Tenontosaurus

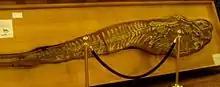
Complete fossil

The presence of medullary bone tissue in the thigh bone and shin bone of one specimen indicates that "Tenontosaurus" used this tissue, today only found in birds that are laying eggs, in reproduction. Additionally, like "Tyrannosaurus" and "Allosaurus", two other dinosaurs known to have produced medullary bone, the tenontosaur individual was not at full adult size upon her death at 8 years old. Because the theropod line of dinosaurs that includes "Allosaurus" and "Tyrannosaurus" diverged from the line that led to "Tenontosaurus" very early in the evolution of dinosaurs, this suggests that dinosaurs in general produced medullary tissue and reached reproductive maturity before maximum size. A histological study showed that "T. tilletti" grew quickly early in life and during sub-adult ontogeny, but grew very slowly in the years approaching maturity, unlike other iguanodontians.